Zachary D. Kaufman

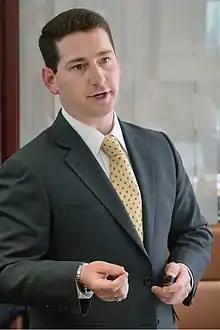

Zachary Daniel Coleman Kaufman (born February 17, 1979) is a law professor, political scientist, author, and social entrepreneur. He is currently associate professor of Law and Political Science at the University of Florida Levin College of Law, where he teaches Criminal Law, International Law, and International and Transitional Justice. He also holds appointments at the university's Department of Political Science, Hobby School of Public Affairs, and Elizabeth D. Rockwell Center on Ethics and Leadership. Kaufman specializes in criminal law, international law, international and transitional justice, international courts and tribunals, human rights, atrocity crimes (including genocide, war crimes, and crimes against humanity), atrocity prevention and response, legislation (including Bad Samaritan laws), bystanders and upstanders, U.S. foreign policy and national security, the United Nations, social entrepreneurship, and Africa (particularly Rwanda).